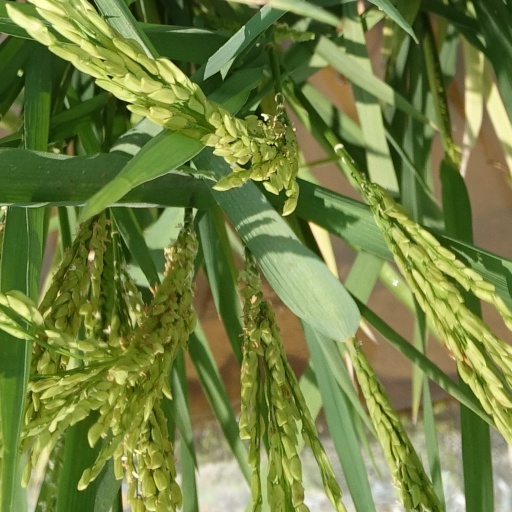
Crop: rice